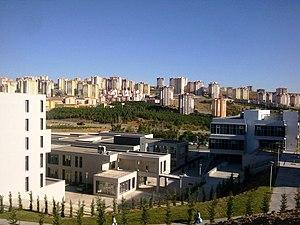
L’université Çankaya est une université privée fondée le 20 juillet 1997 et située près d'Ankara, en Turquie.